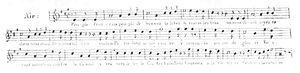
Air d'une marche militaire allemande Ein Schifflein Sah Ich Fahren par J.B. Weckerlin, harmonisé par Daniel-François-Esprit Auber pour la chanson La Parisienne de Casimir Delavigne.
La Parisienne est une célèbre chanson de Casimir Delavigne.